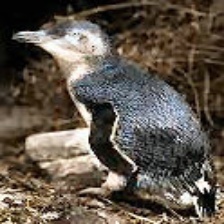
Species: FAIRY PENGUIN
Scientific name: EUDYPTULA MINOR
ImageNet parent category: king_penguin